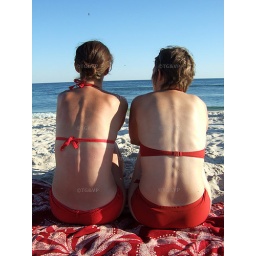
fire island beach girls in new york Copyright (c) lesdeuxvoyageurs.com 2008. ALL RIGHTS RESERVED.